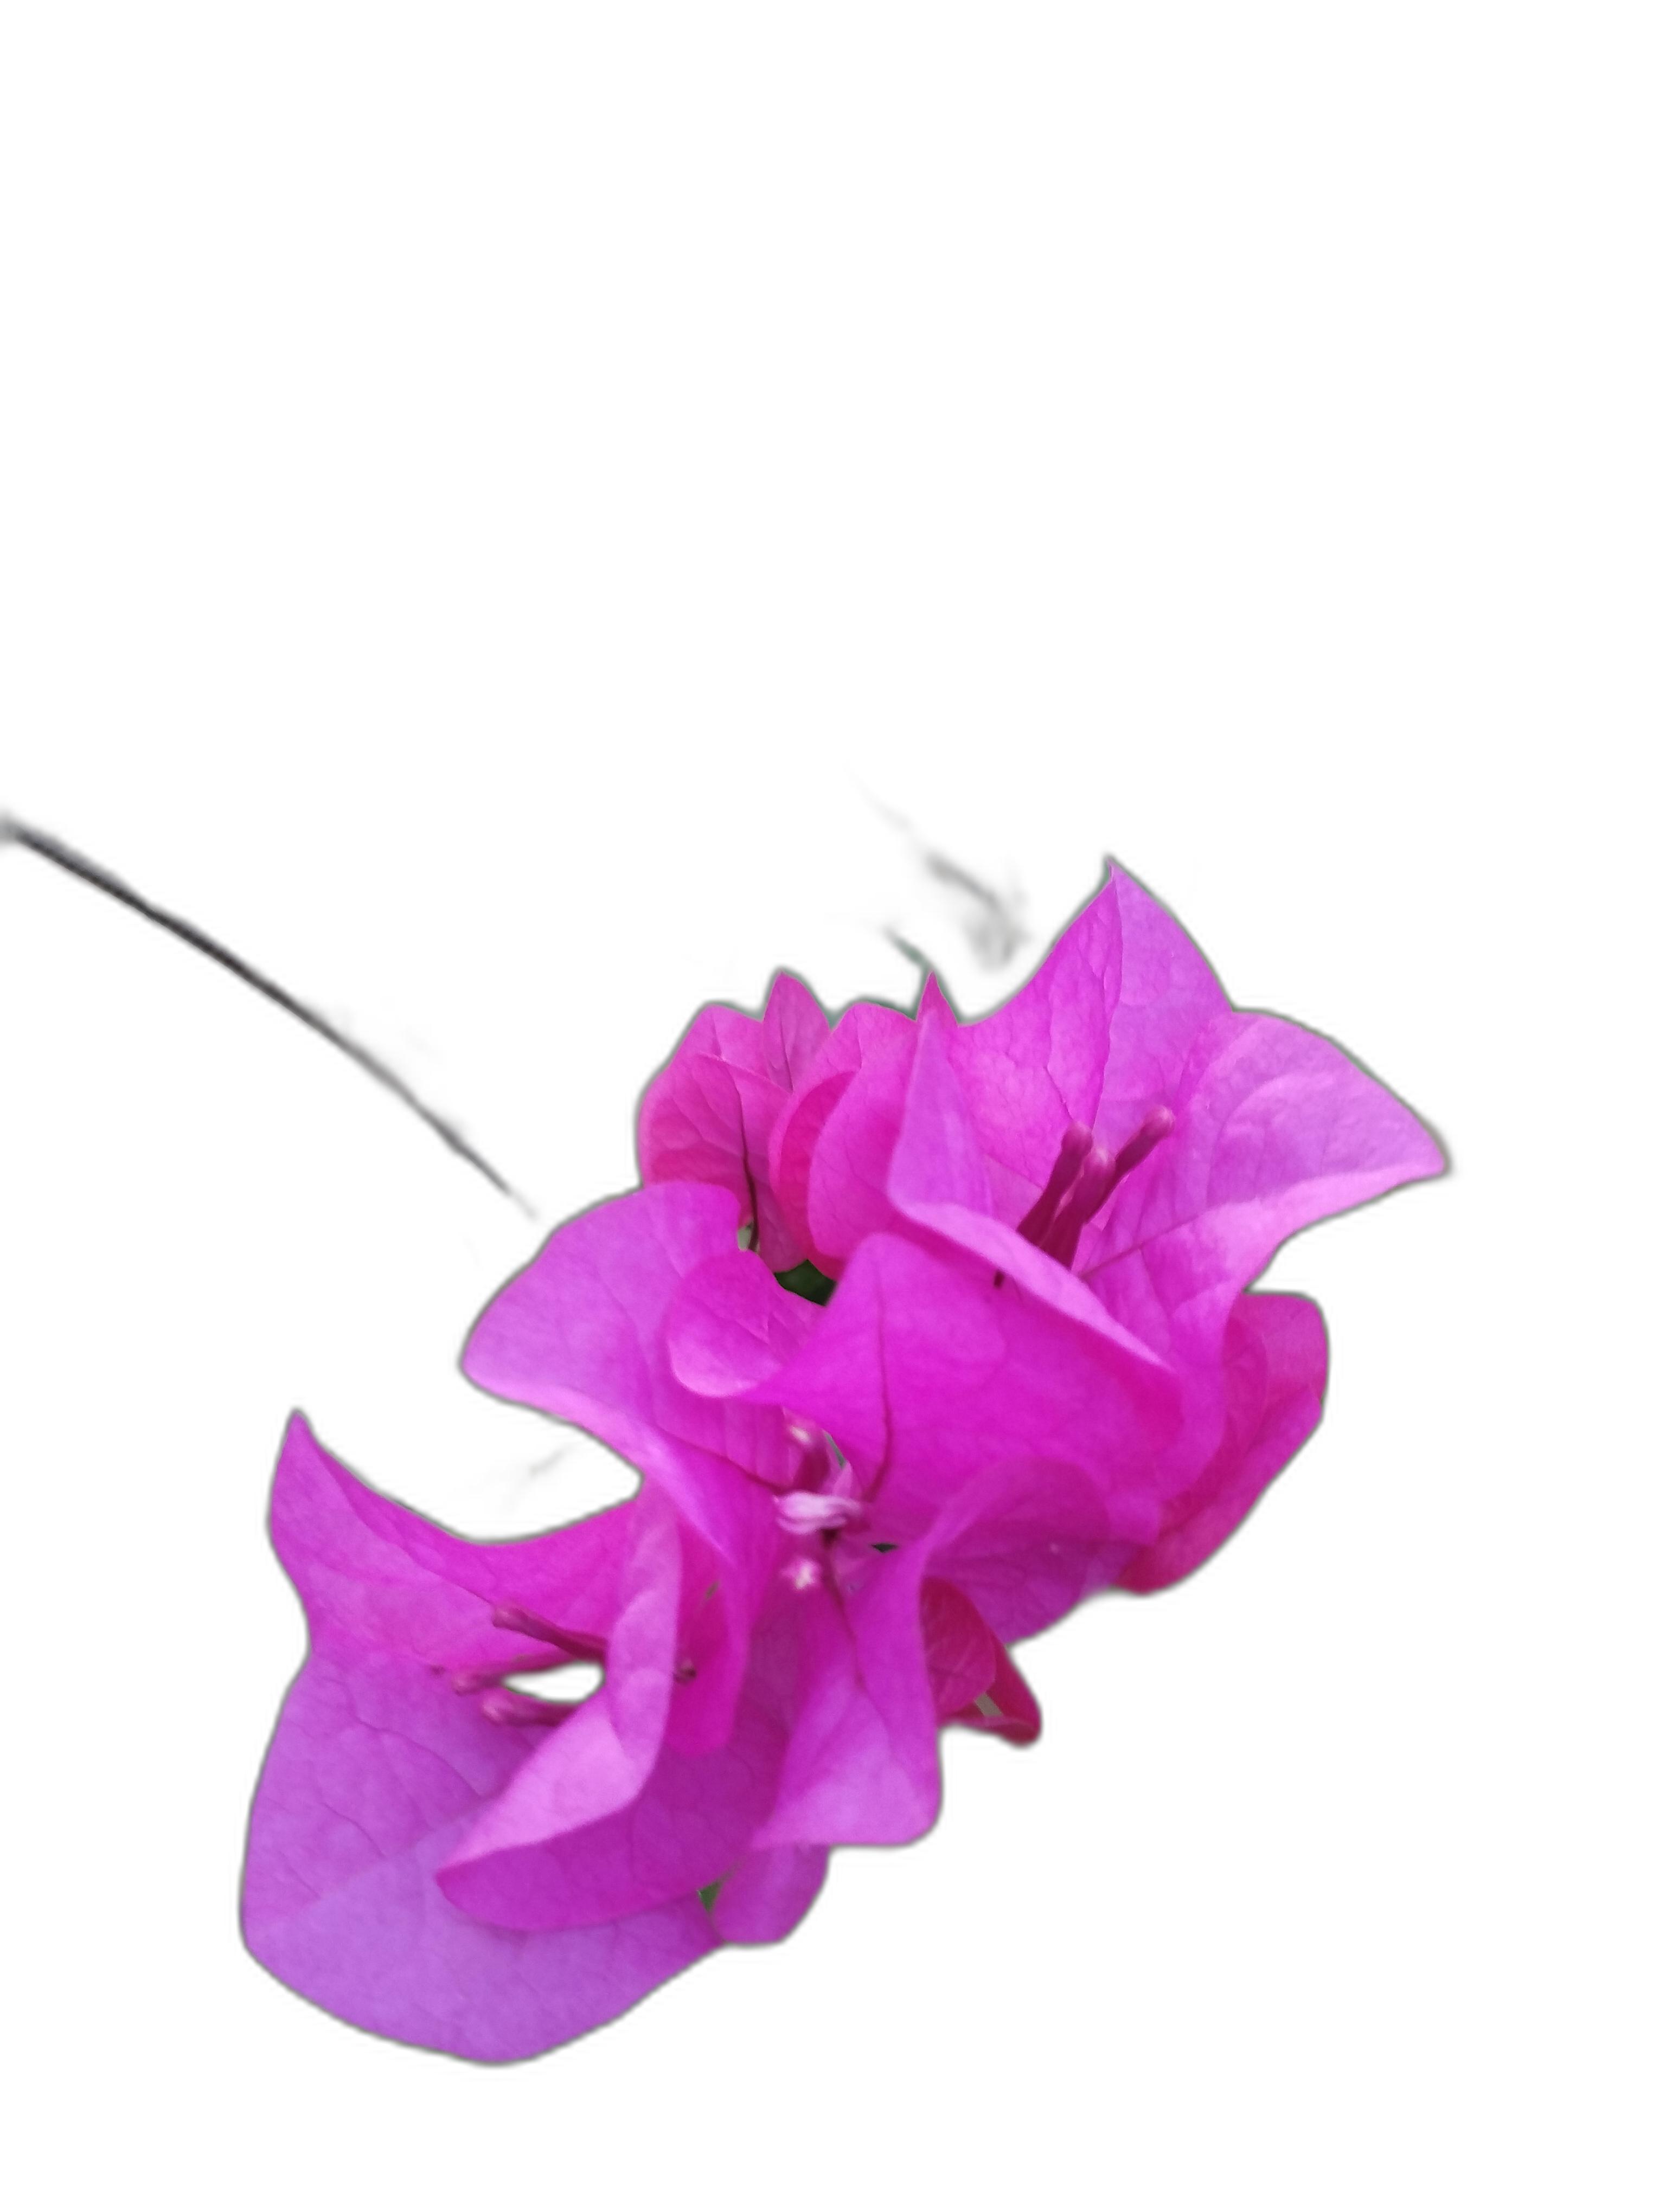
Label: Bougainvillea